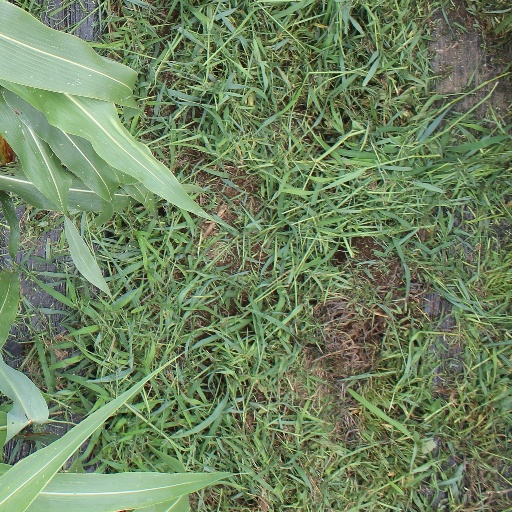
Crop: sorghum